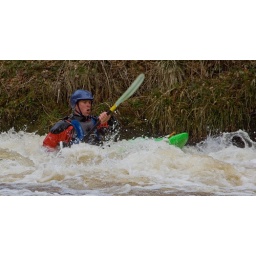
Rafts and Kayaks at the Welsh national white water centre at Treweryn near Bala